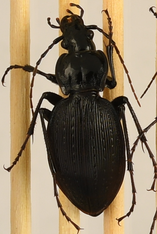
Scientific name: Carabus goryi
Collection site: Mountain Lake Biological Station NEON (MLBS), plot MLBS_009